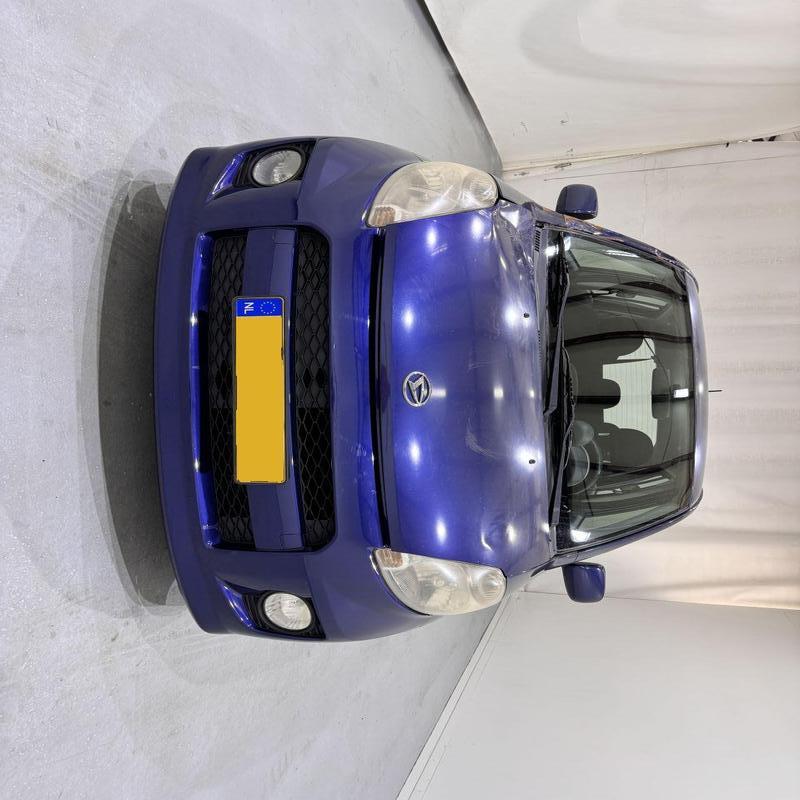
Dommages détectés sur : capot, aile avant droite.
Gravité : mineur